Sharjah

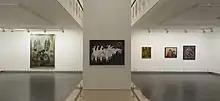

Development of transportation services in Sharjah is a critical long-term task. Planned by the SPTC since 2008, the Sharjah Metro will be the third metro system in the UAE after the Dubai Metro and the Abu Dhabi Metro. The Sharjah Tram has been planned since 2015, and will be the second tram system in the country after the Dubai Tram.